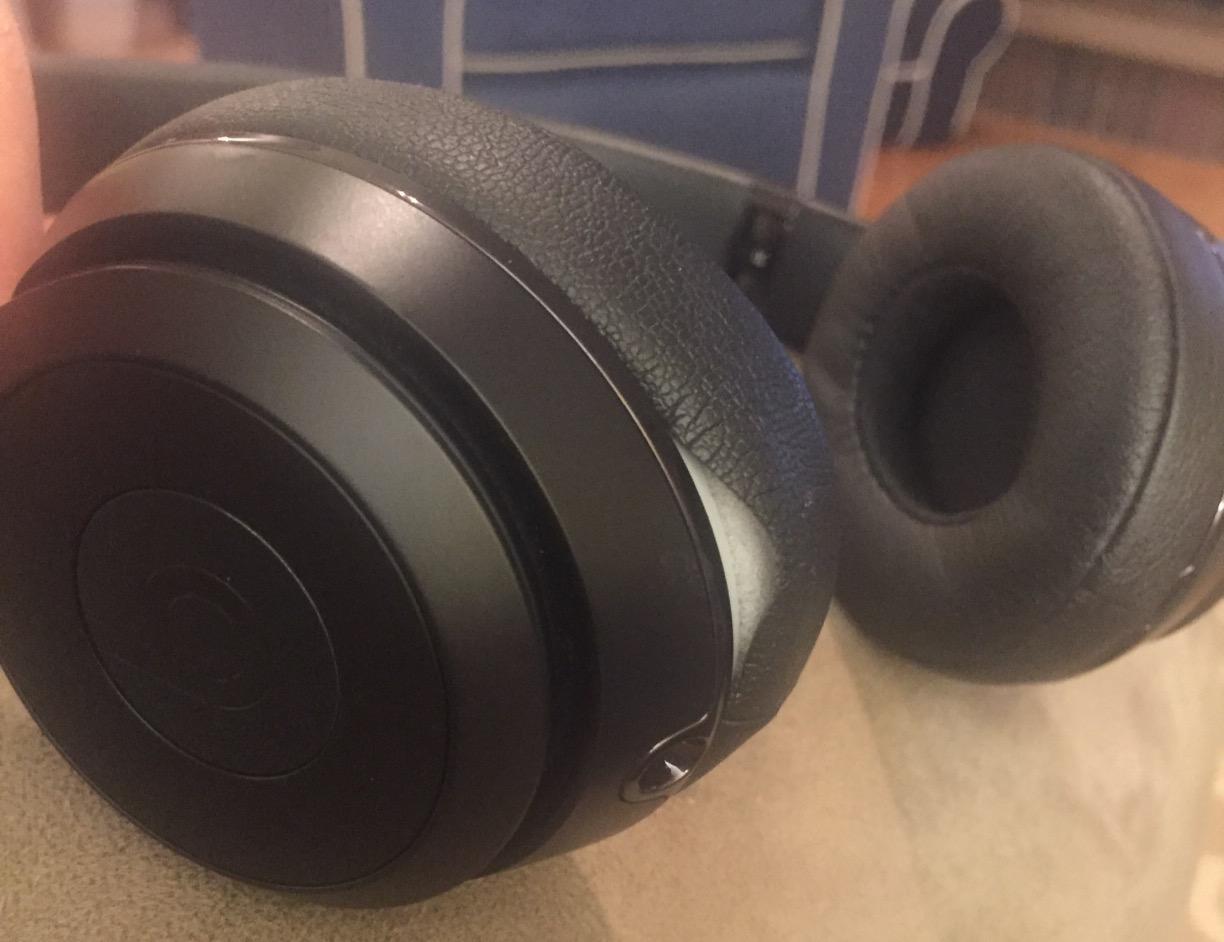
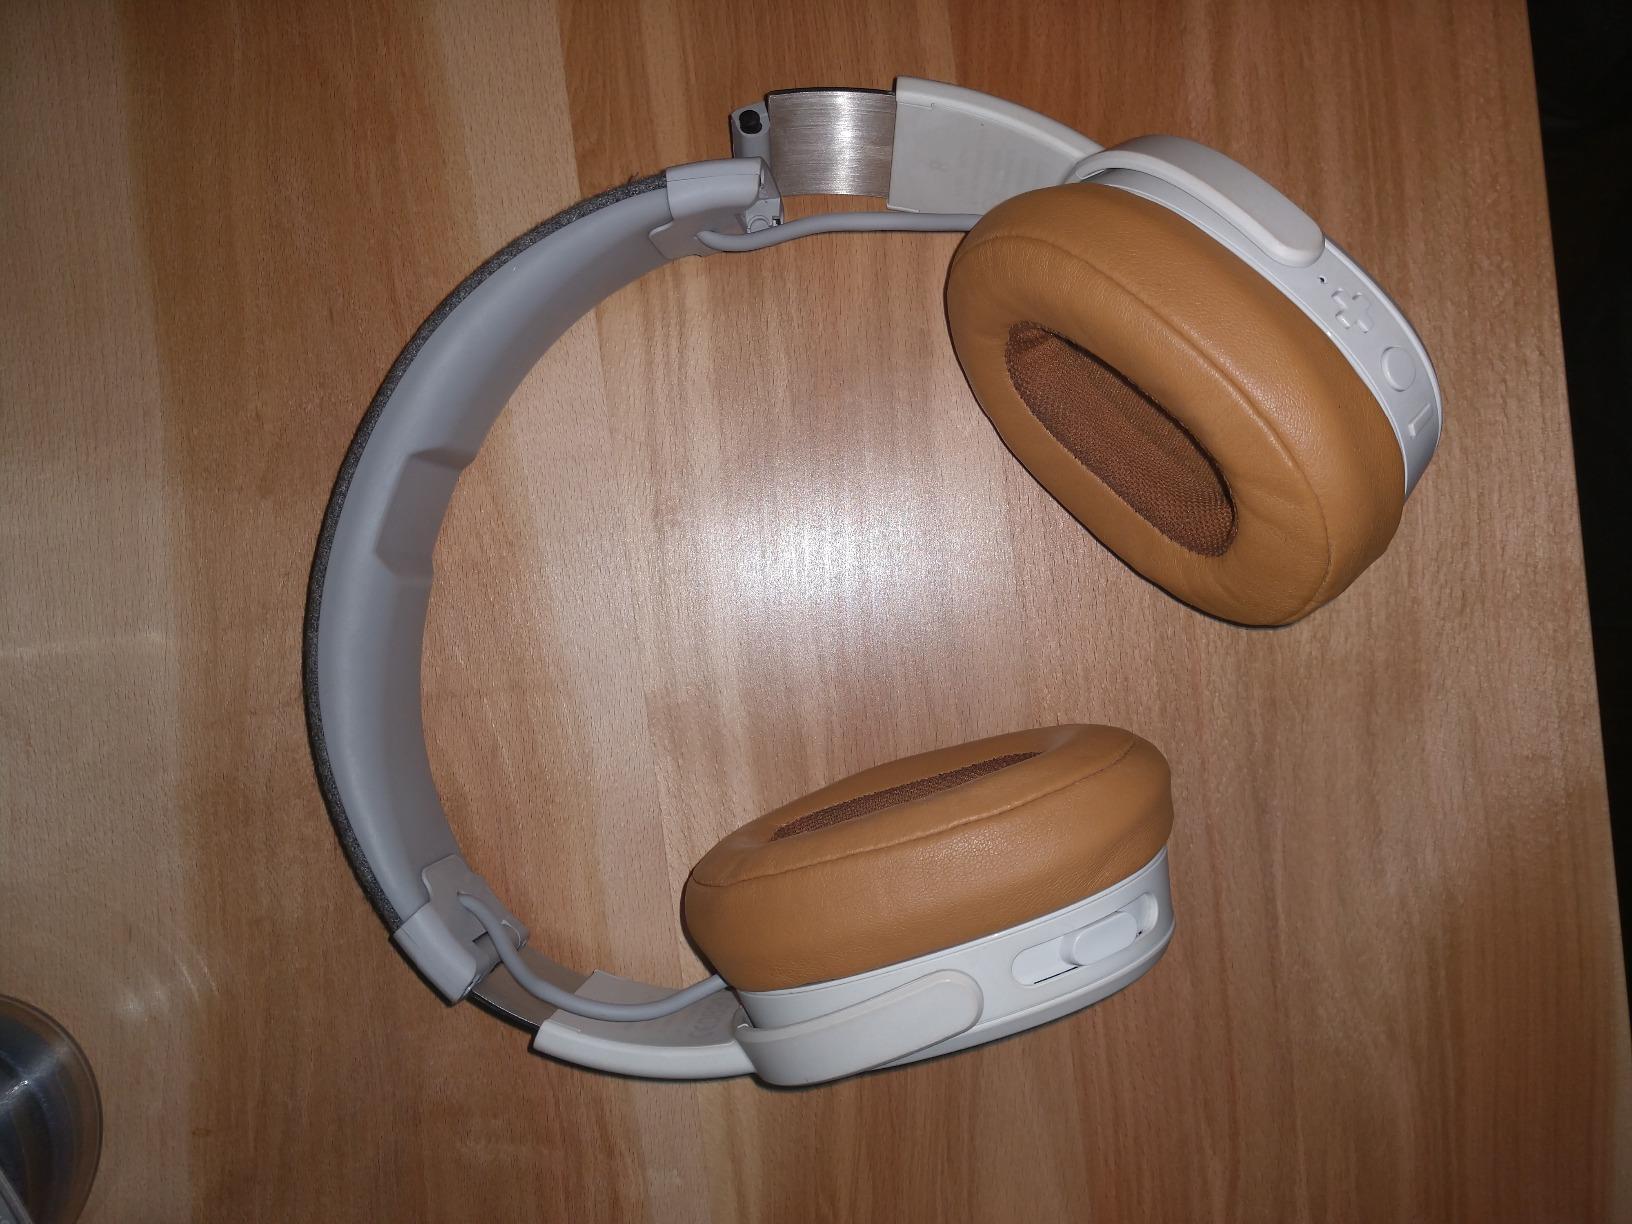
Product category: headphones
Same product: no